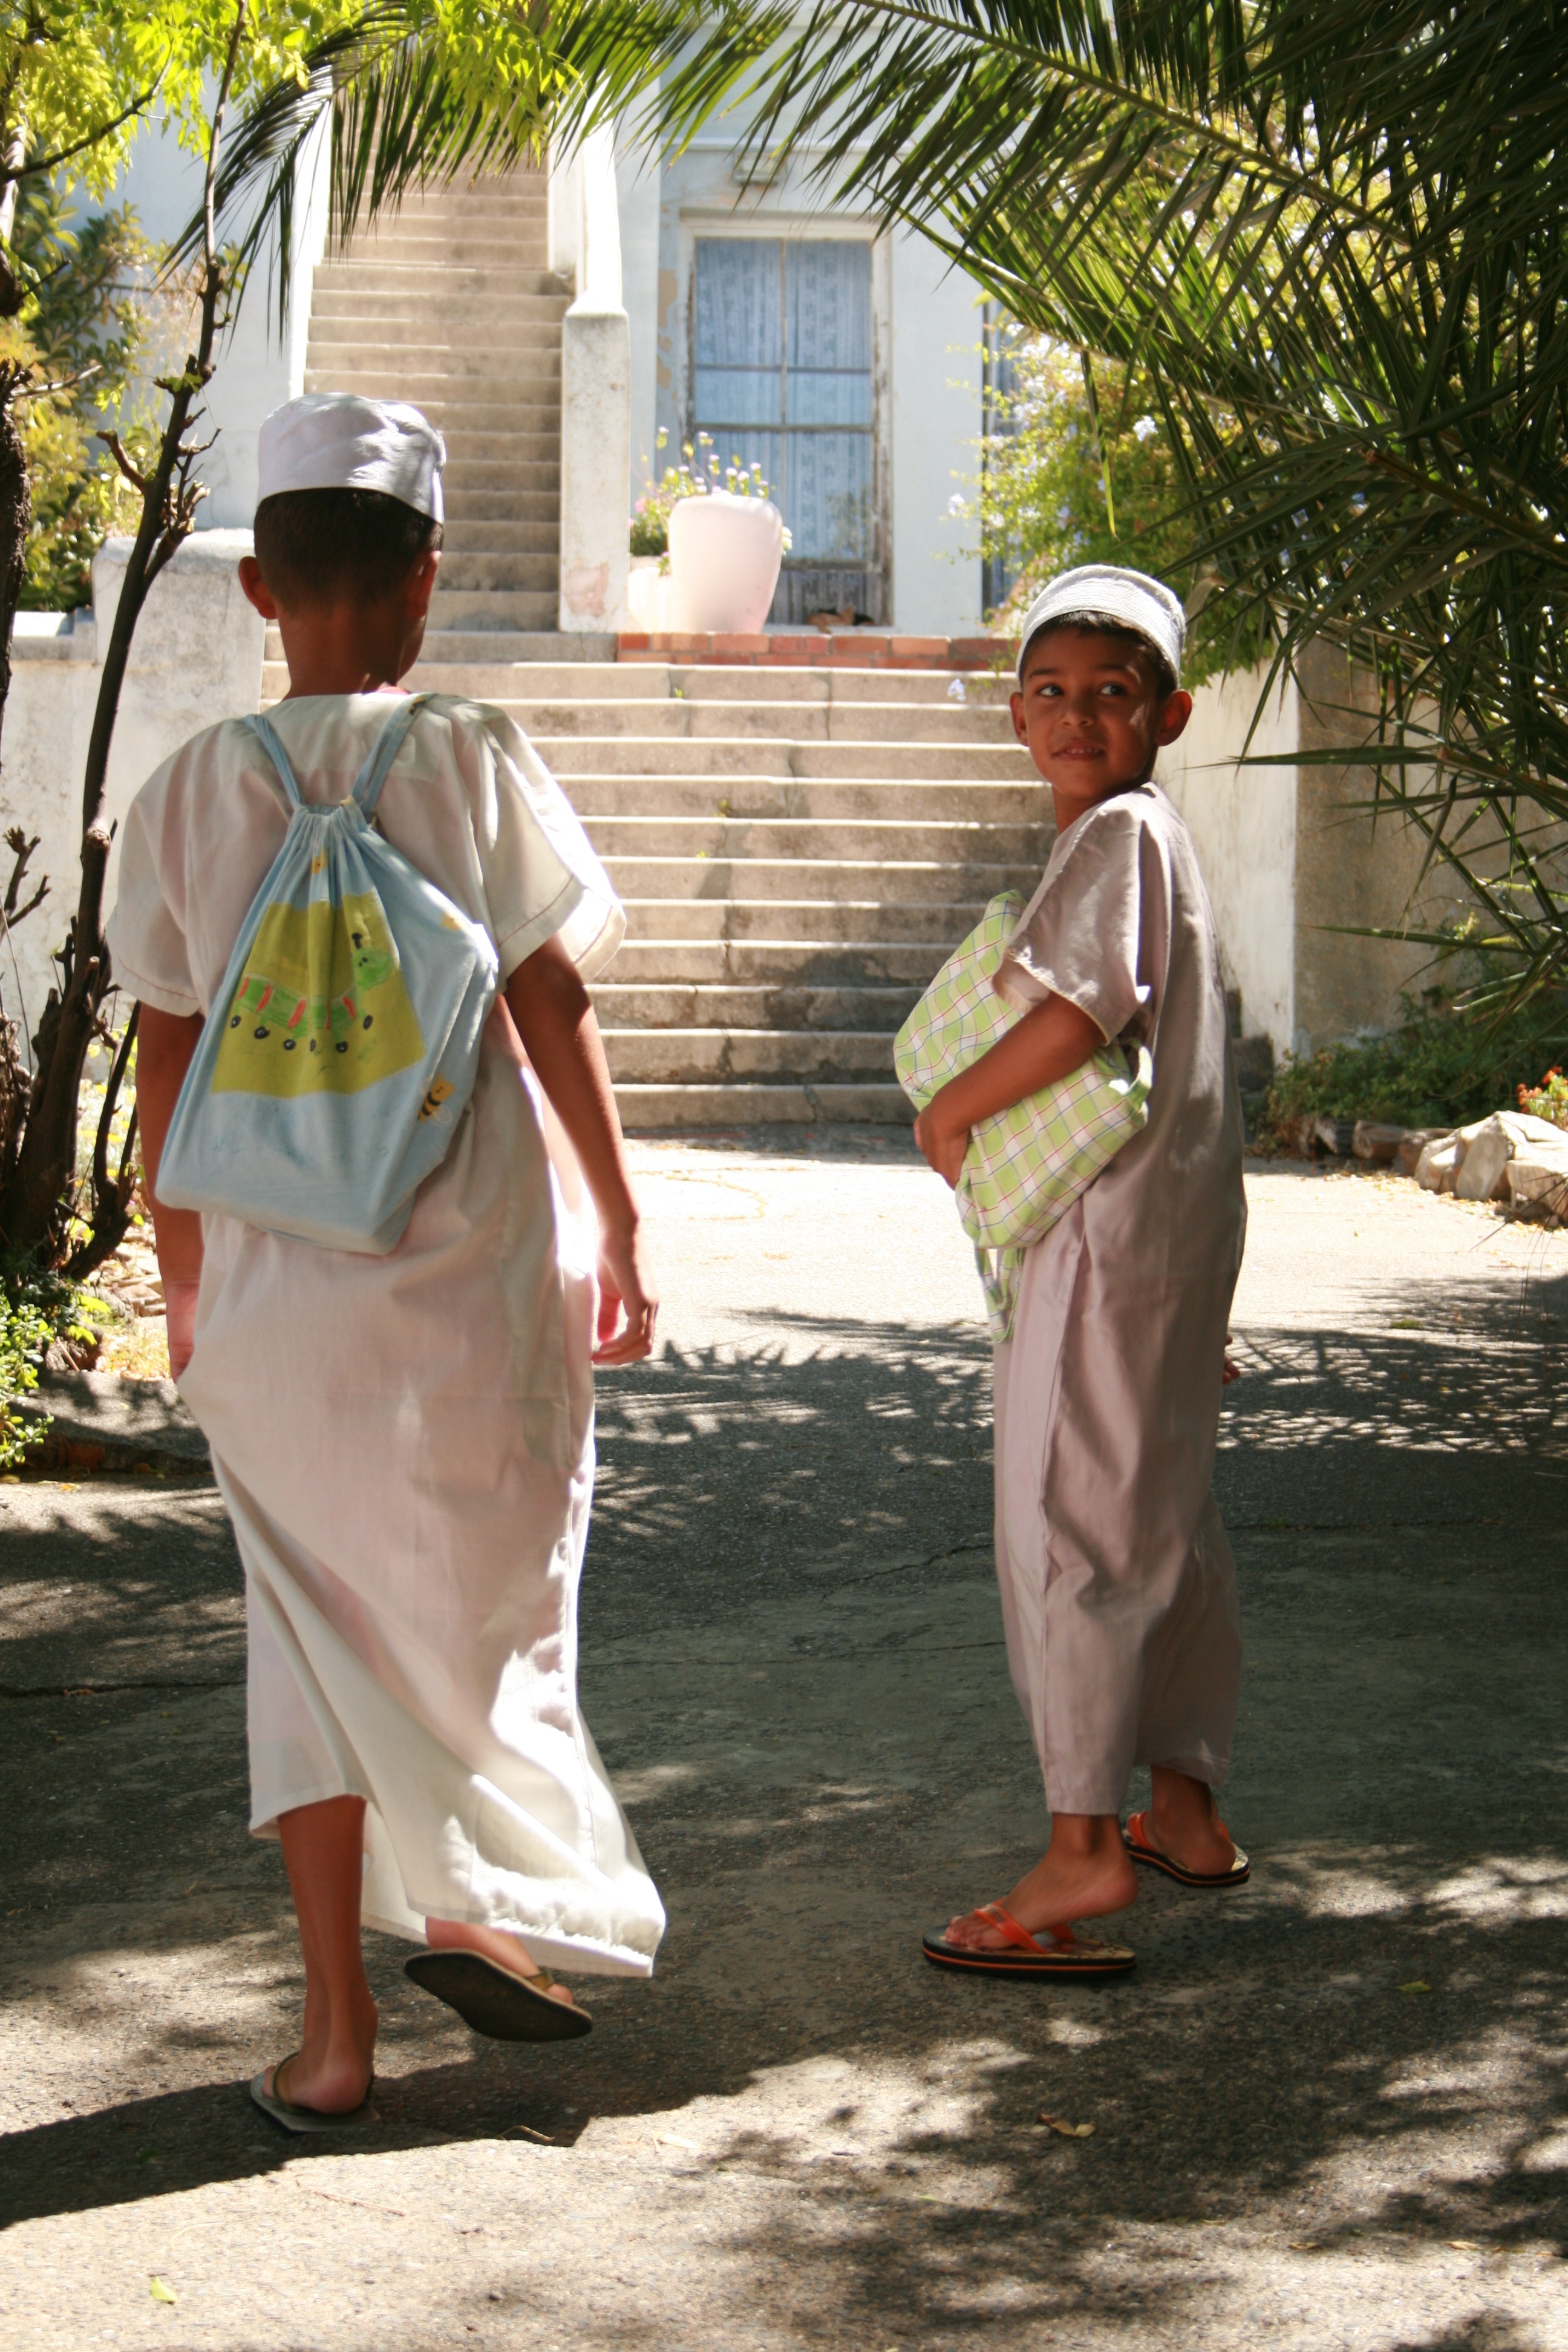
man, person, people, male, child, temple, cape town, muslim boys, bokaap